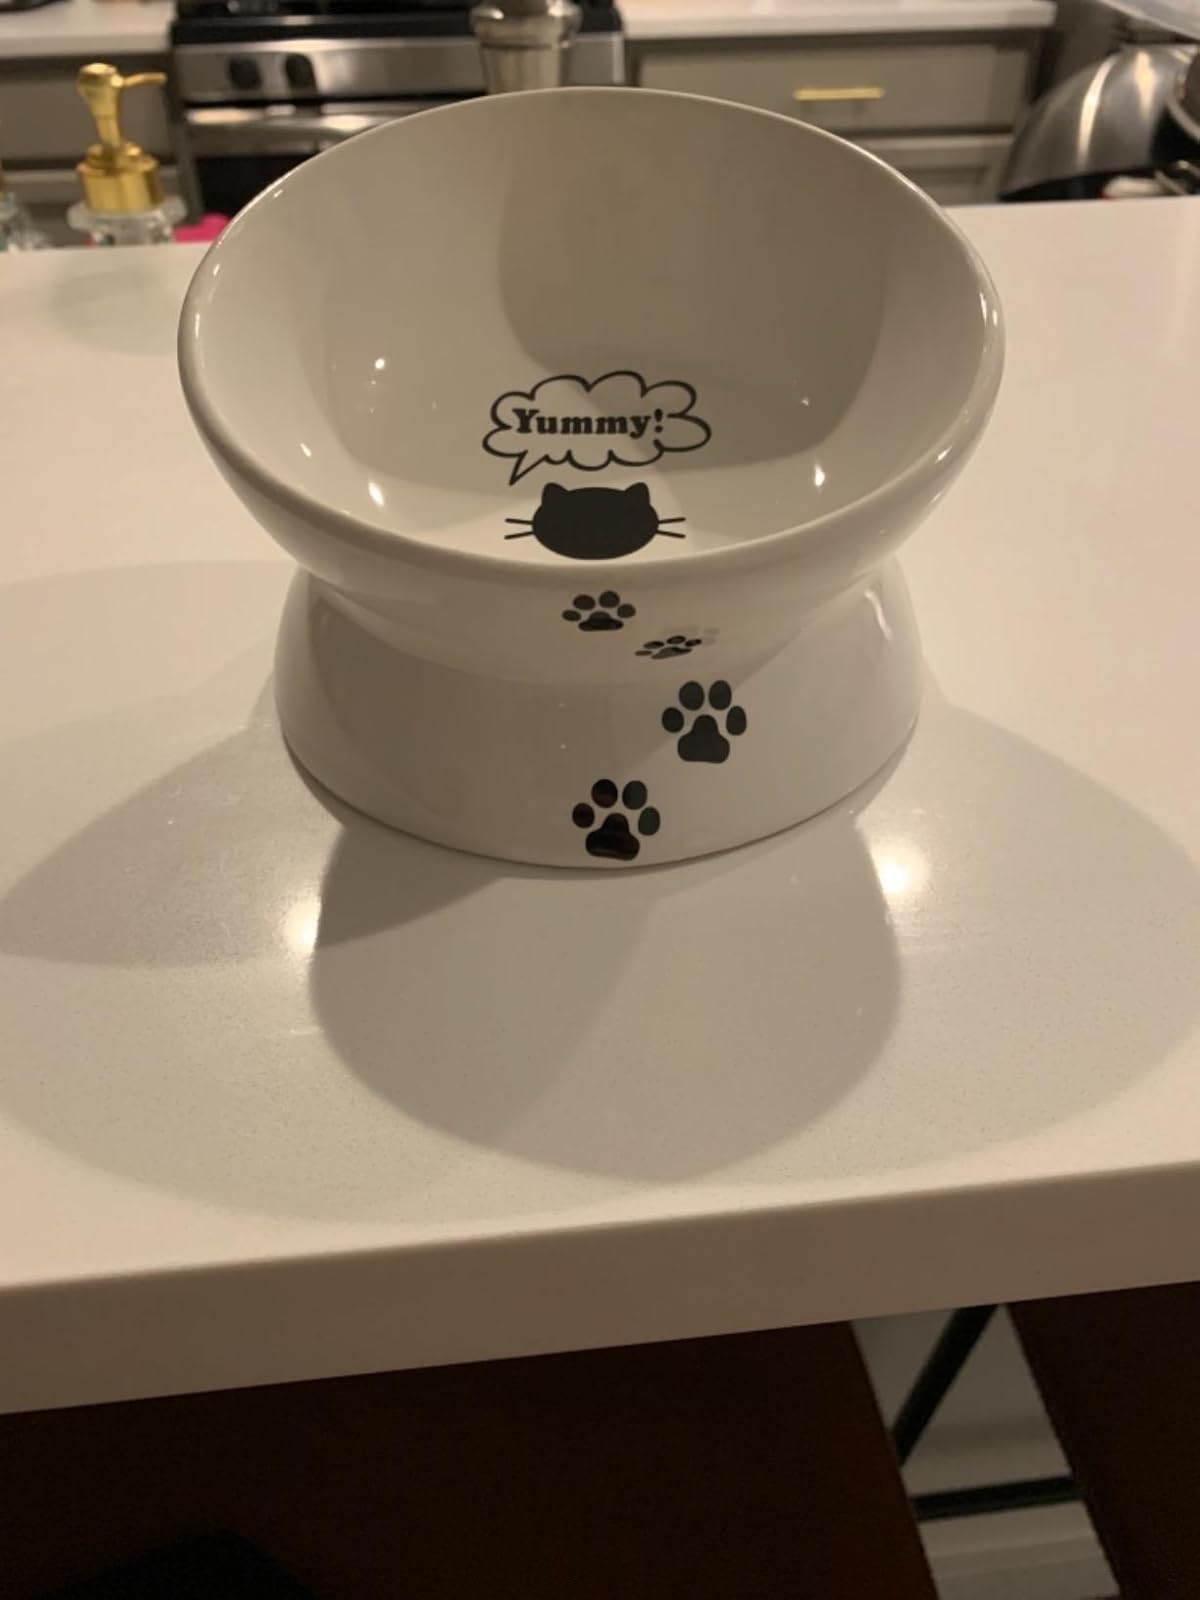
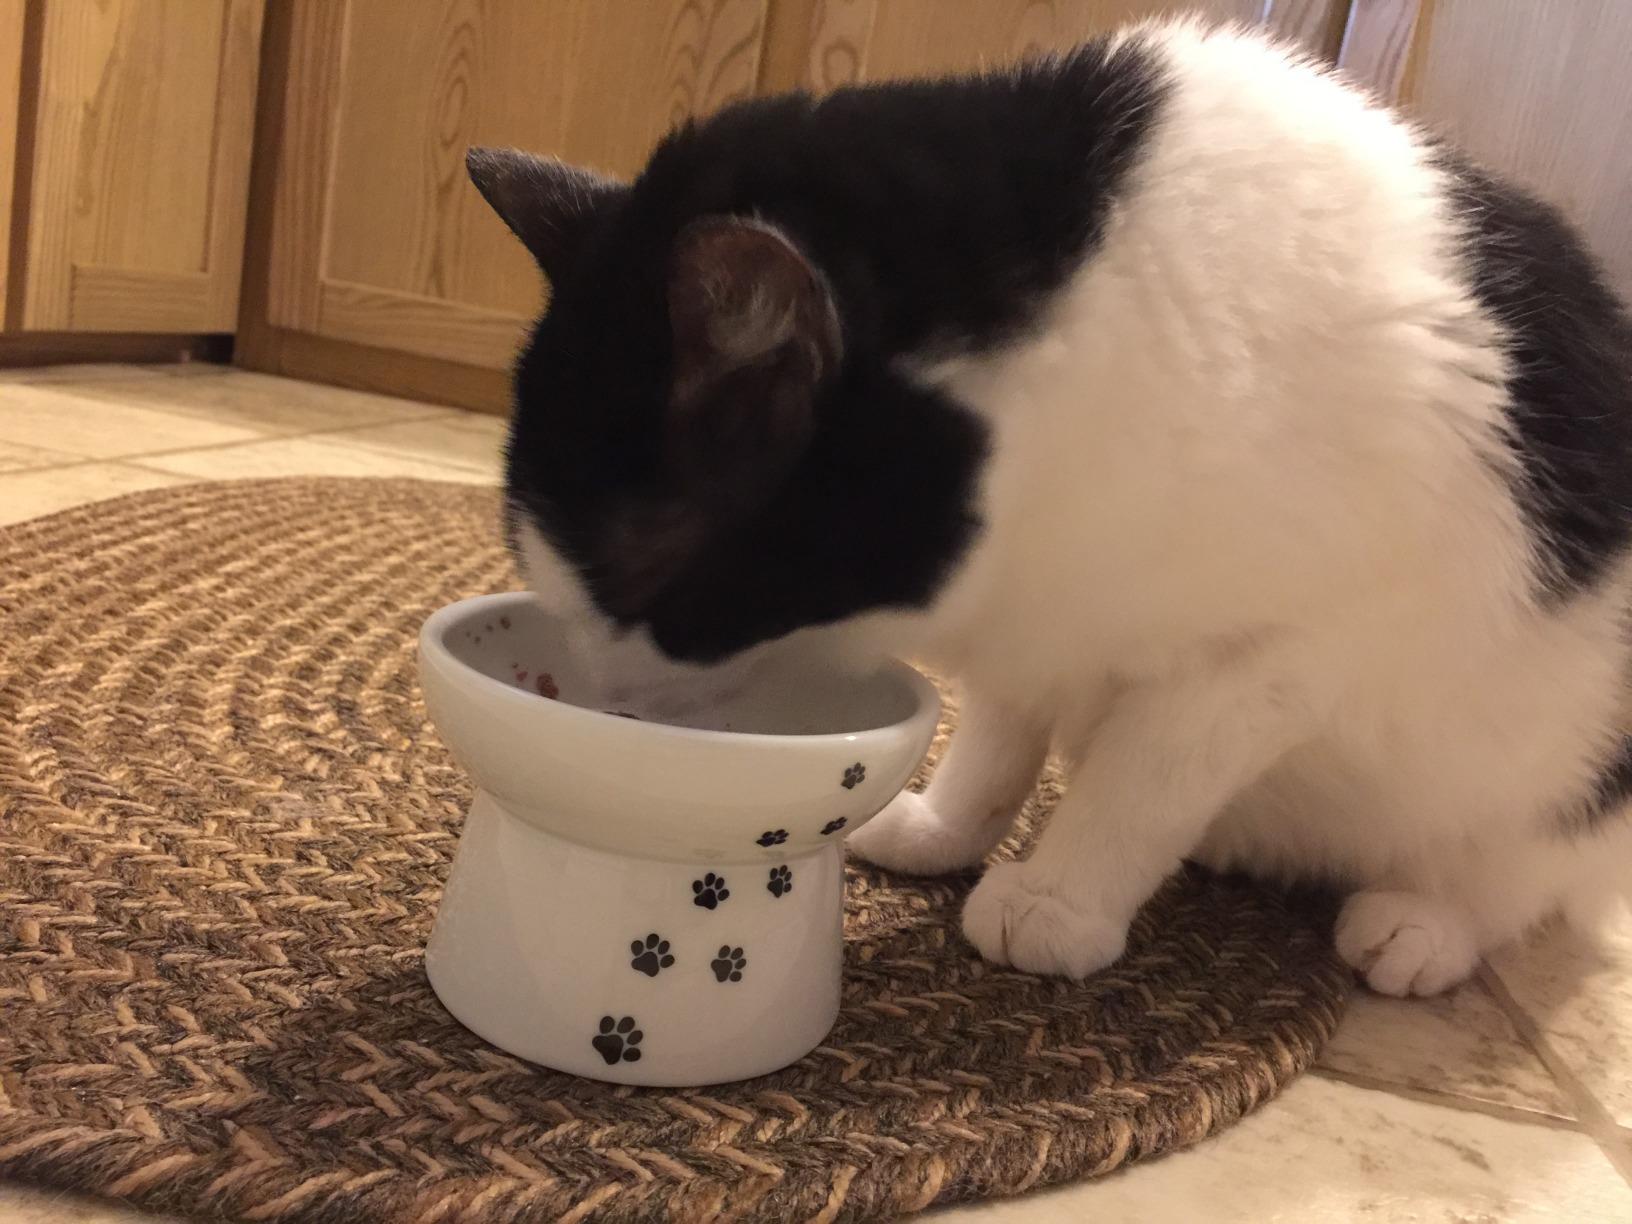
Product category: items_bowl
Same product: no